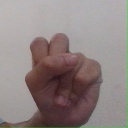
अक्षर: स